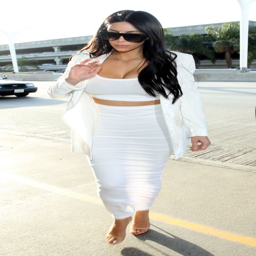
upon arrival she dons a second - skin white top and maxi skirt with a blazer .